The New Ethics

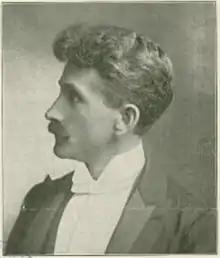

J. Howard Moore (1862–1912) was an American writer, zoologist, and science teacher. He was an early proponent of animal rights and ethical vegetarianism, blending his scientific knowledge with a strong moral philosophy in his writings. He was also part of the larger humanitarian movement that emerged in the late 19th and early 20th centuries, which aimed to advocate for better treatment of both humans and animals.